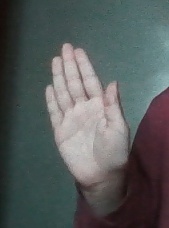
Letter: seen